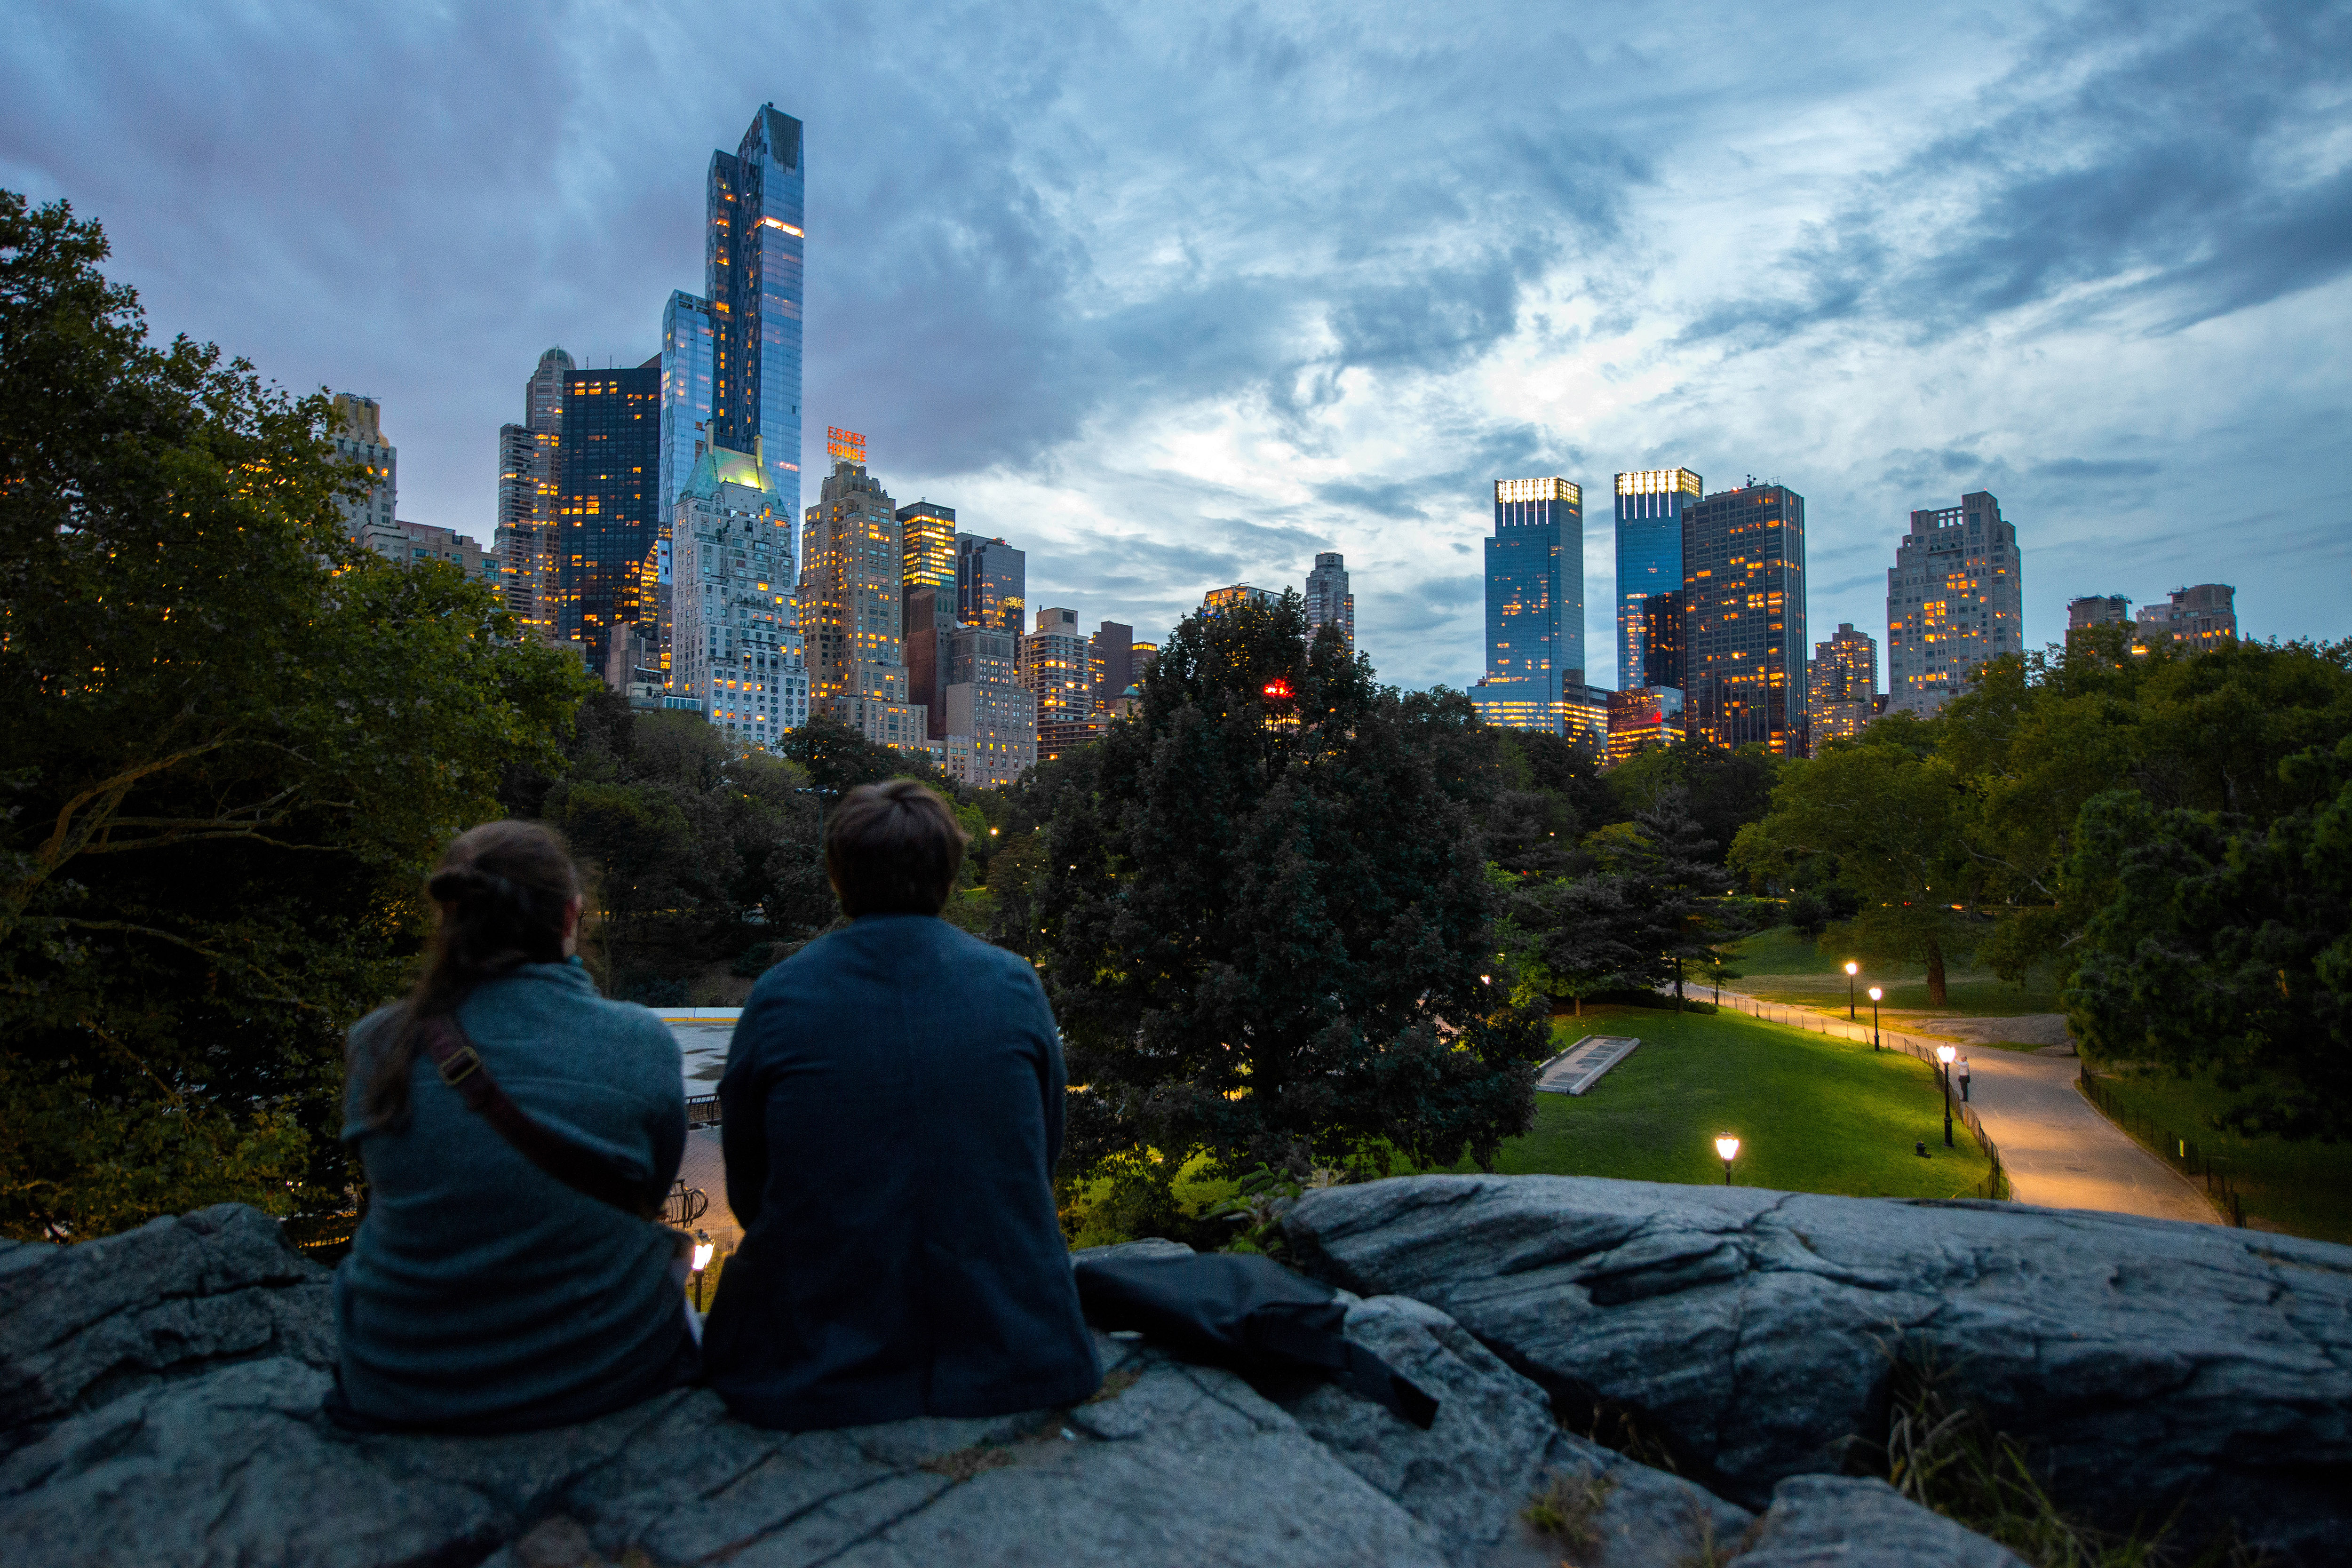
metropolitan area, urban area, sky, city, cityscape, nature, photograph, skyline, skyscraper, landmark, human settlement, daytime, metropolis, cloud, tree, snapshot, tower block, evening, dusk, downtown, morning, architecture, botany, tourism, building, photography, leisure, world, real estate, landscape, mountain, night, river, horizon, tower, garden, hill, vacation, park, tourist attraction, sitting, street, travel, roof, road, landscaping